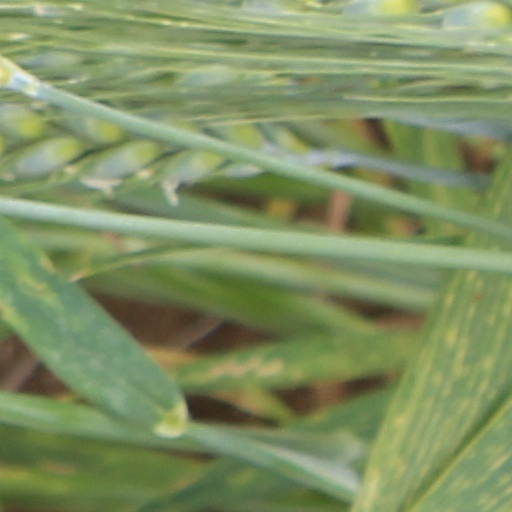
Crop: wheat